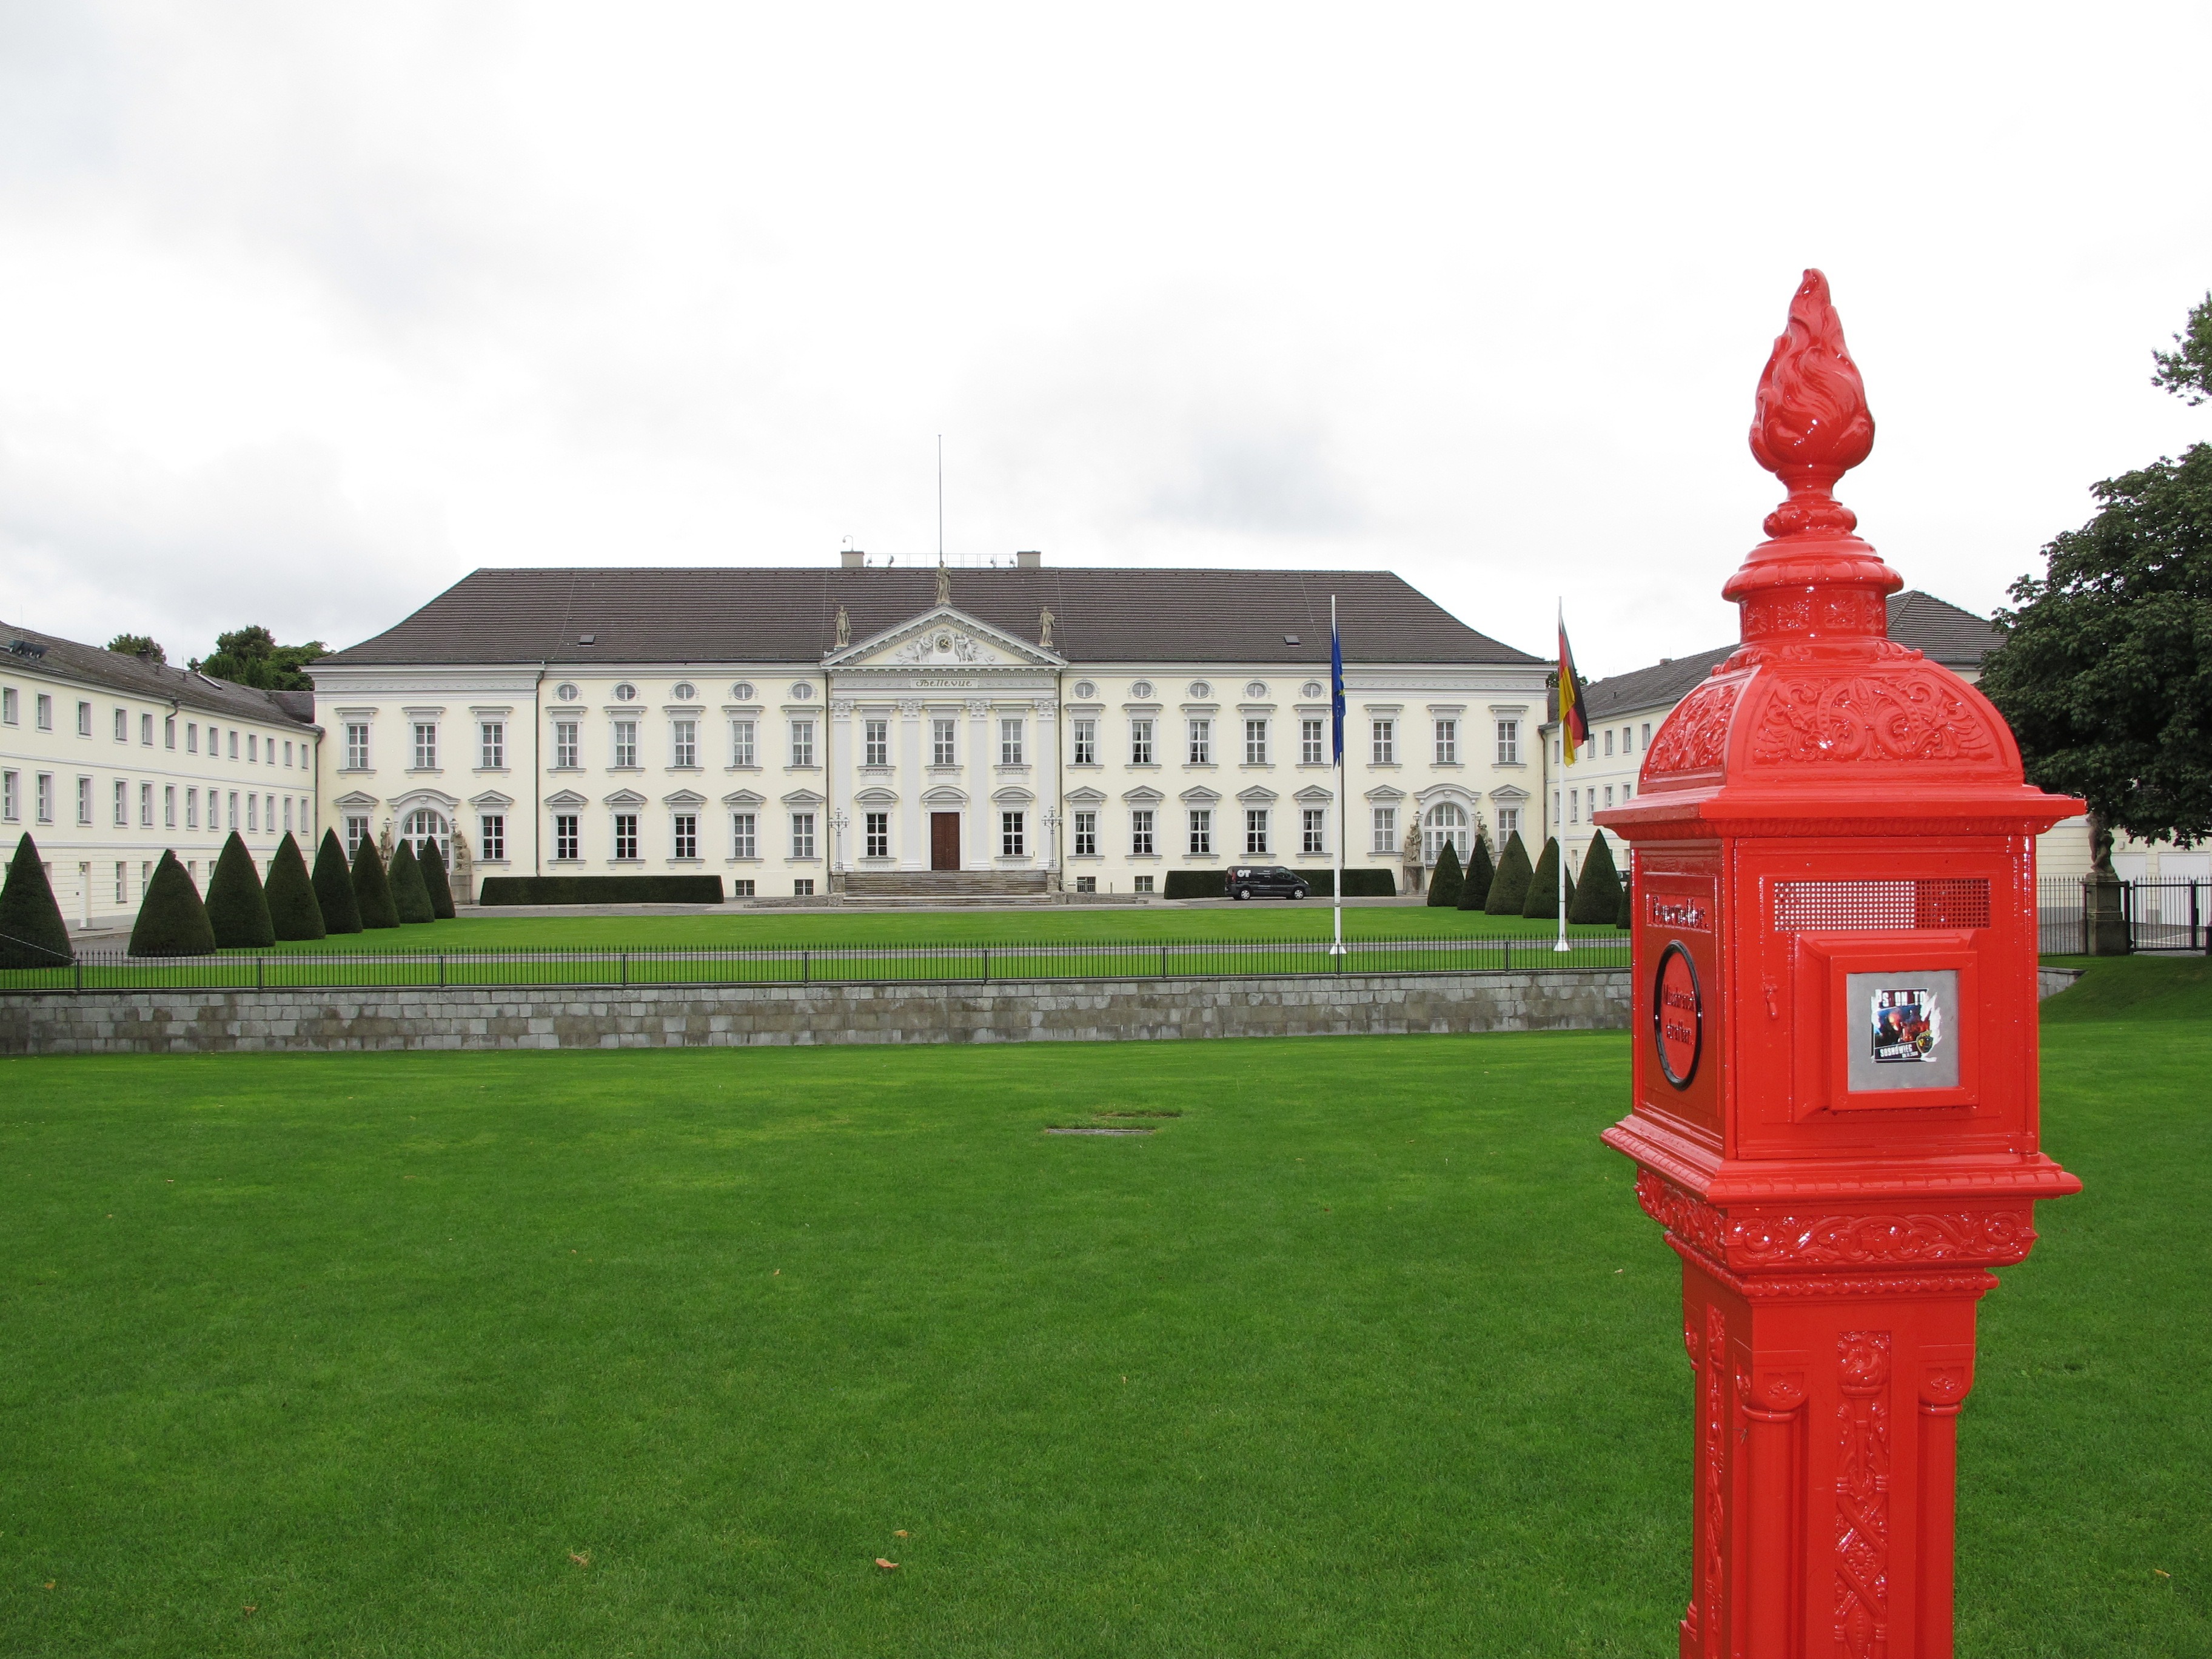
landscape, tree, grass, post, lawn, mansion, house, chateau, palace, red, castle, landmark, facade, mailbox, berlin, campus, estate, bellevue, real estate, stately home, presidential palace, federal president, land lot, castle bellevue, president's office, neo classical architectural style, from 1786, national trust for places of historic interest or natural beauty